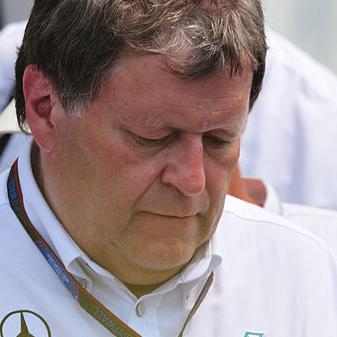
Age: 57